Know Nothing

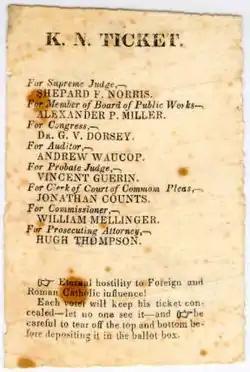
An 1855 Ohio Know Nothing Party ticket naming party candidates for state and county offices. At the bottom of the page are voting instructions.

Fearful that Catholics were flooding the polls with non-citizens, local activists threatened to stop them. On August 6, 1855, rioting broke out in Louisville, Kentucky, during a hotly contested race for the office of governor. Twenty-two were killed and many injured. This "Bloody Monday" riot was not the only violent riot by Know Nothings against Catholics in 1855. In Baltimore, the mayoral elections of 1856, 1857 and 1858 were all marred by violence and well-founded accusations of ballot-rigging by the Know Nothings. In the coastal town of Ellsworth, Maine, in 1854, Know Nothings were associated with the tarring and feathering of the Jesuit priest Johannes Bapst. They also burned down a Catholic church in Bath, Maine.